Mexico–Peru relations

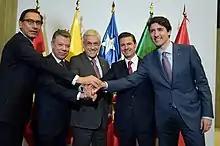
President Martín Vizcarra and President Enrique Peña Nieto at the 8th Summit of the Americas in Lima, Peru; April 2018.

Both nations have signed several bilateral agreements such as an Arbitration Treaty (1902); Agreement for the Exchange of Diplomatic Pouches (1919); Agreement for Cultural and Educational Cooperation (1975); Agreement on Tourism Cooperation (1987); Agreement on Air Transportation (1989); Agreement of Cooperation in Combating Drug Trafficking and Drug Dependency (1991); Agreement on Technical and Scientific Cooperation (1996); Extradition Treaty (2000); Agreement on Legal Assistance in Criminal Matters (2000); Agreement on the Execution of Criminal Judgments (2002); Agreement for Protection, Conservation, Recovery and Return of Stolen Archaeological, Artistic, Historical and Cultural Goods (2002); Agreement for Commercial Integration (2011); Agreement on the Avoidance of Double Taxation and to Prevent Fiscal Evasion in relation to Taxes on Income (2011) and an Agreement of Strategic Association (2014).